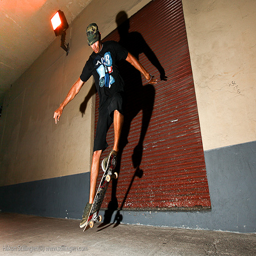
The jumping skateboarder is casting a shadow on the wall.
A person jumping and doing a skateboard trick.
A man is doing a trick on a skate board in a building.
this is a man doing a trick on a board
Guy in shorts in an area lit by flood lights doing a trick on a skateboard.